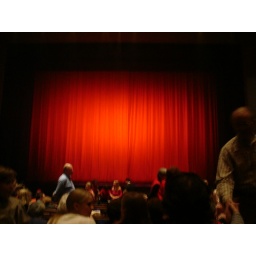
&amp;quot;The Nutcracker&amp;quot; Ballet in austin, red curtain